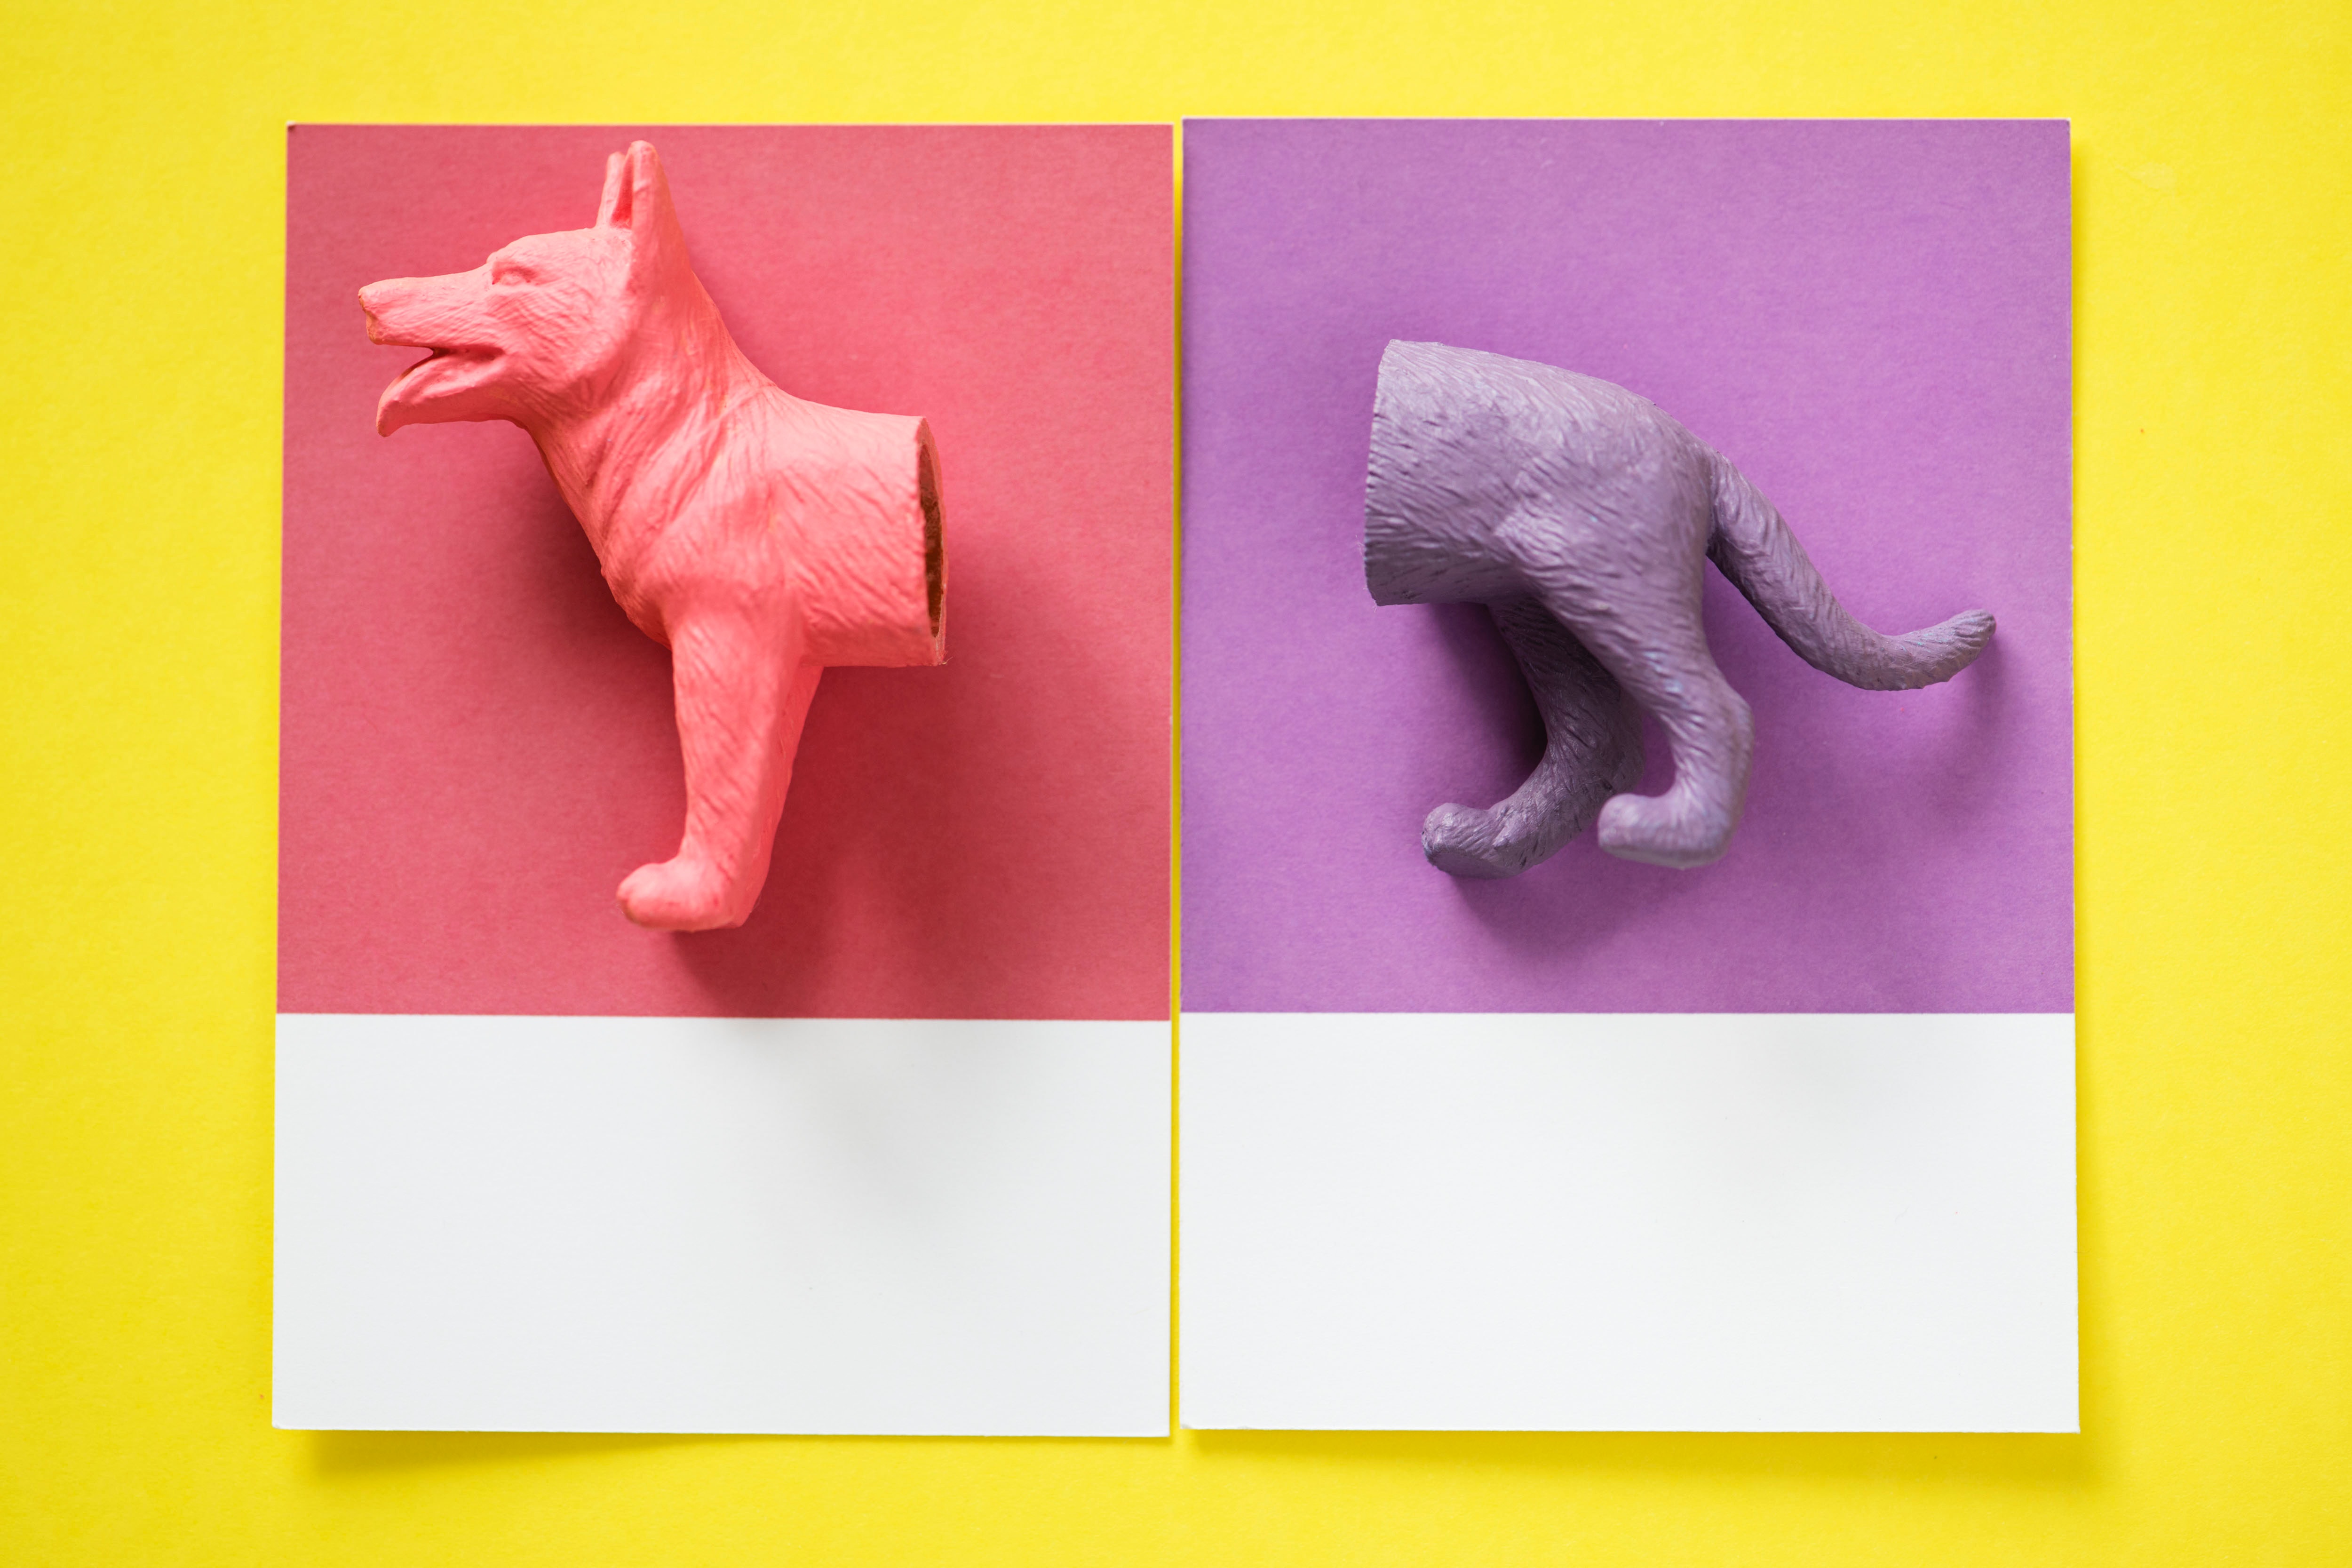
pink, cat, paper, tail, felidae, art, small to medium sized cats, paper product, rectangle, art paper, kitten